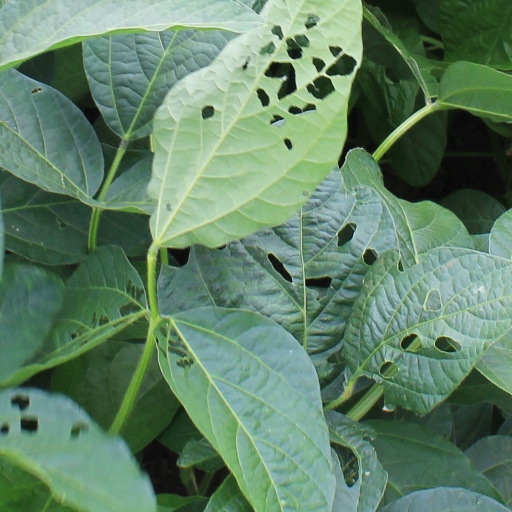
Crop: soybean